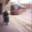
Label: streetcar